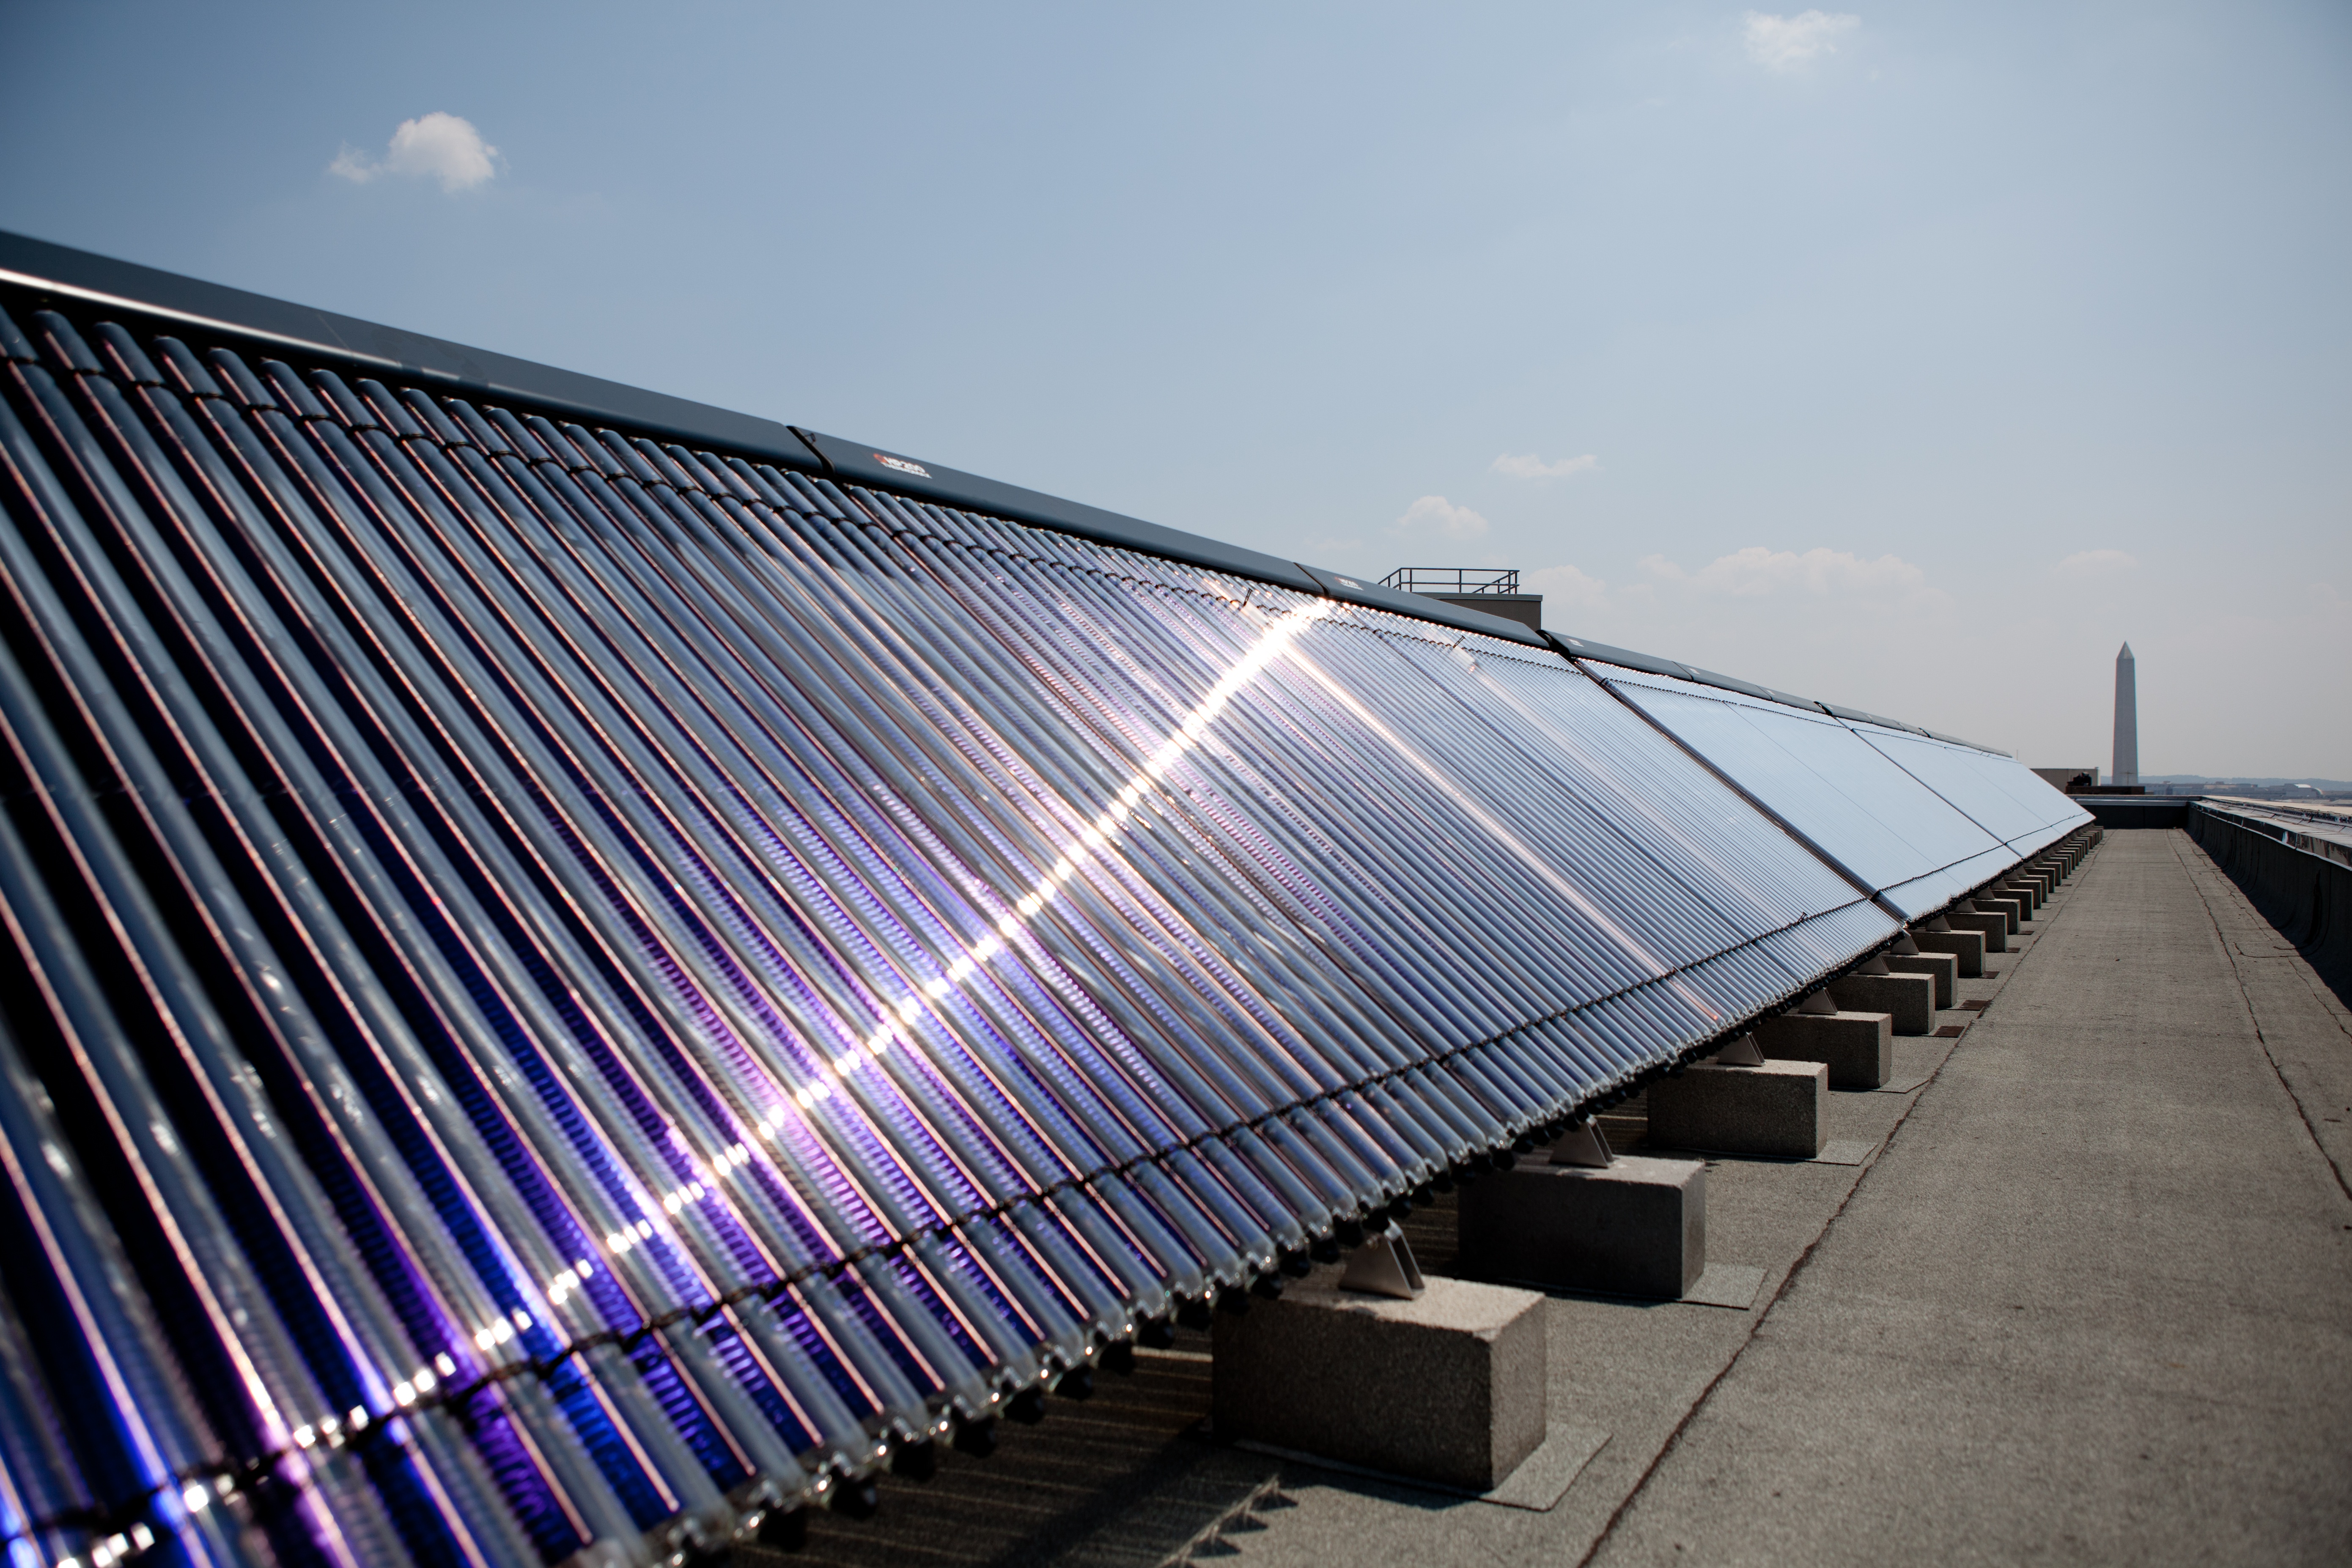
wing, sun, technology, sunlight, line, solar, energy, ecology, solar panel, solar power, solar energy, daylighting, outdoor structure, water heater